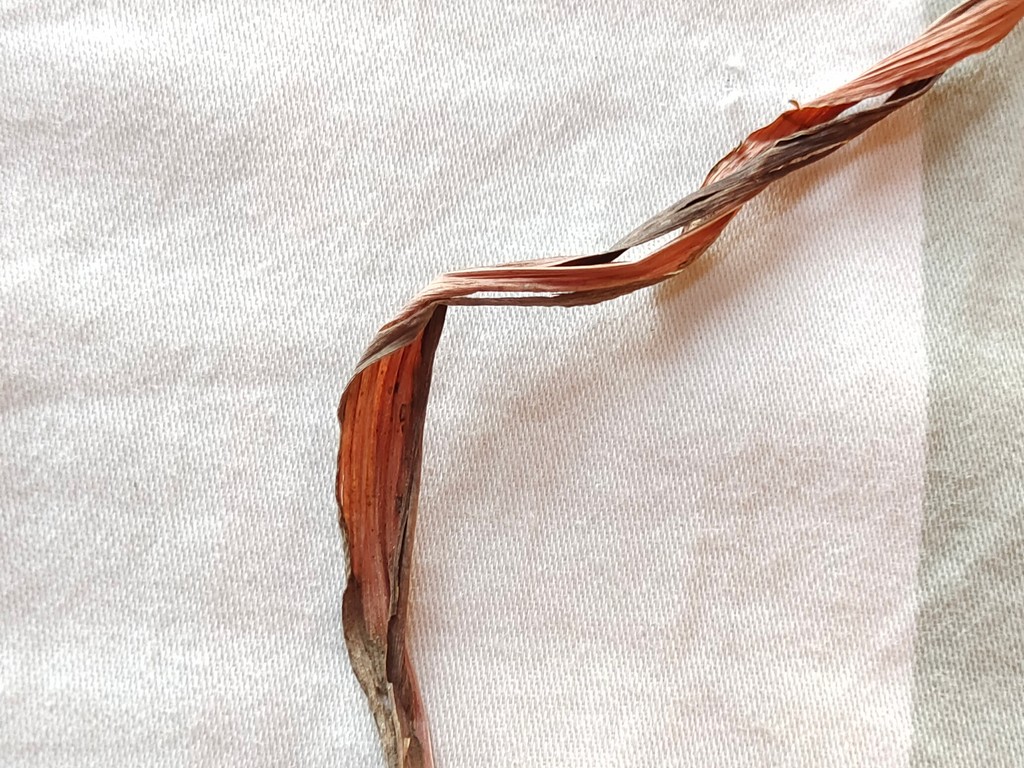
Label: Dried